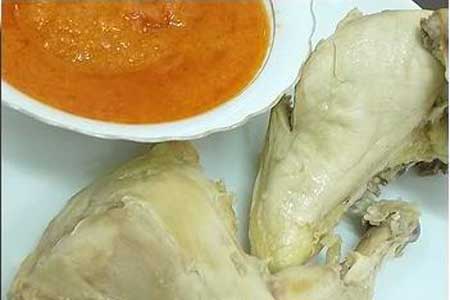
Label: ayam_pop